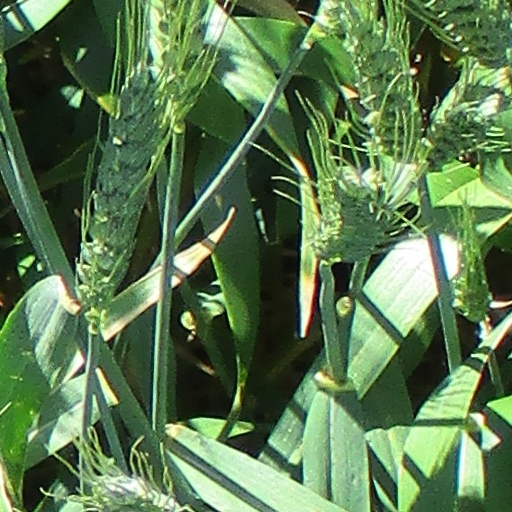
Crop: wheat